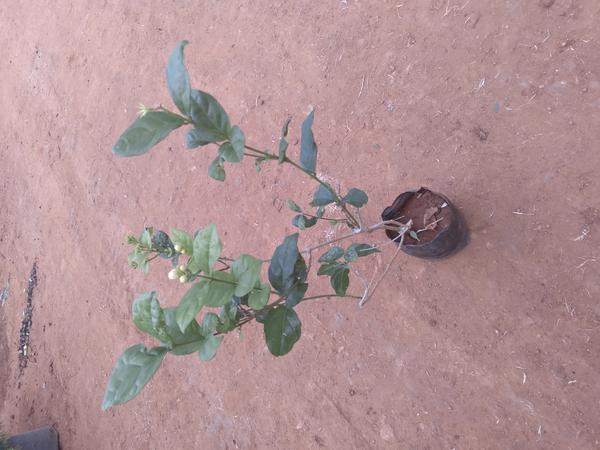
Plant: Jasmine